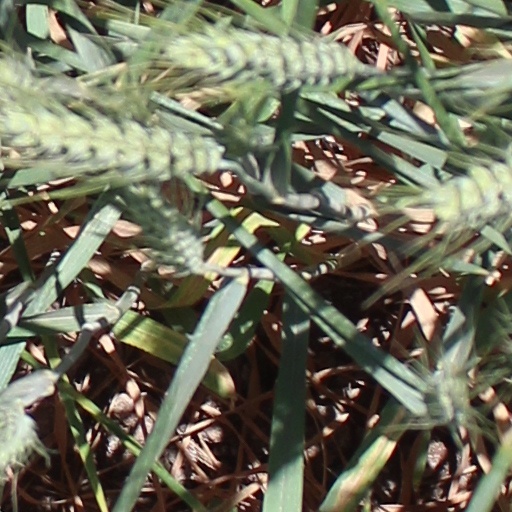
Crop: wheat